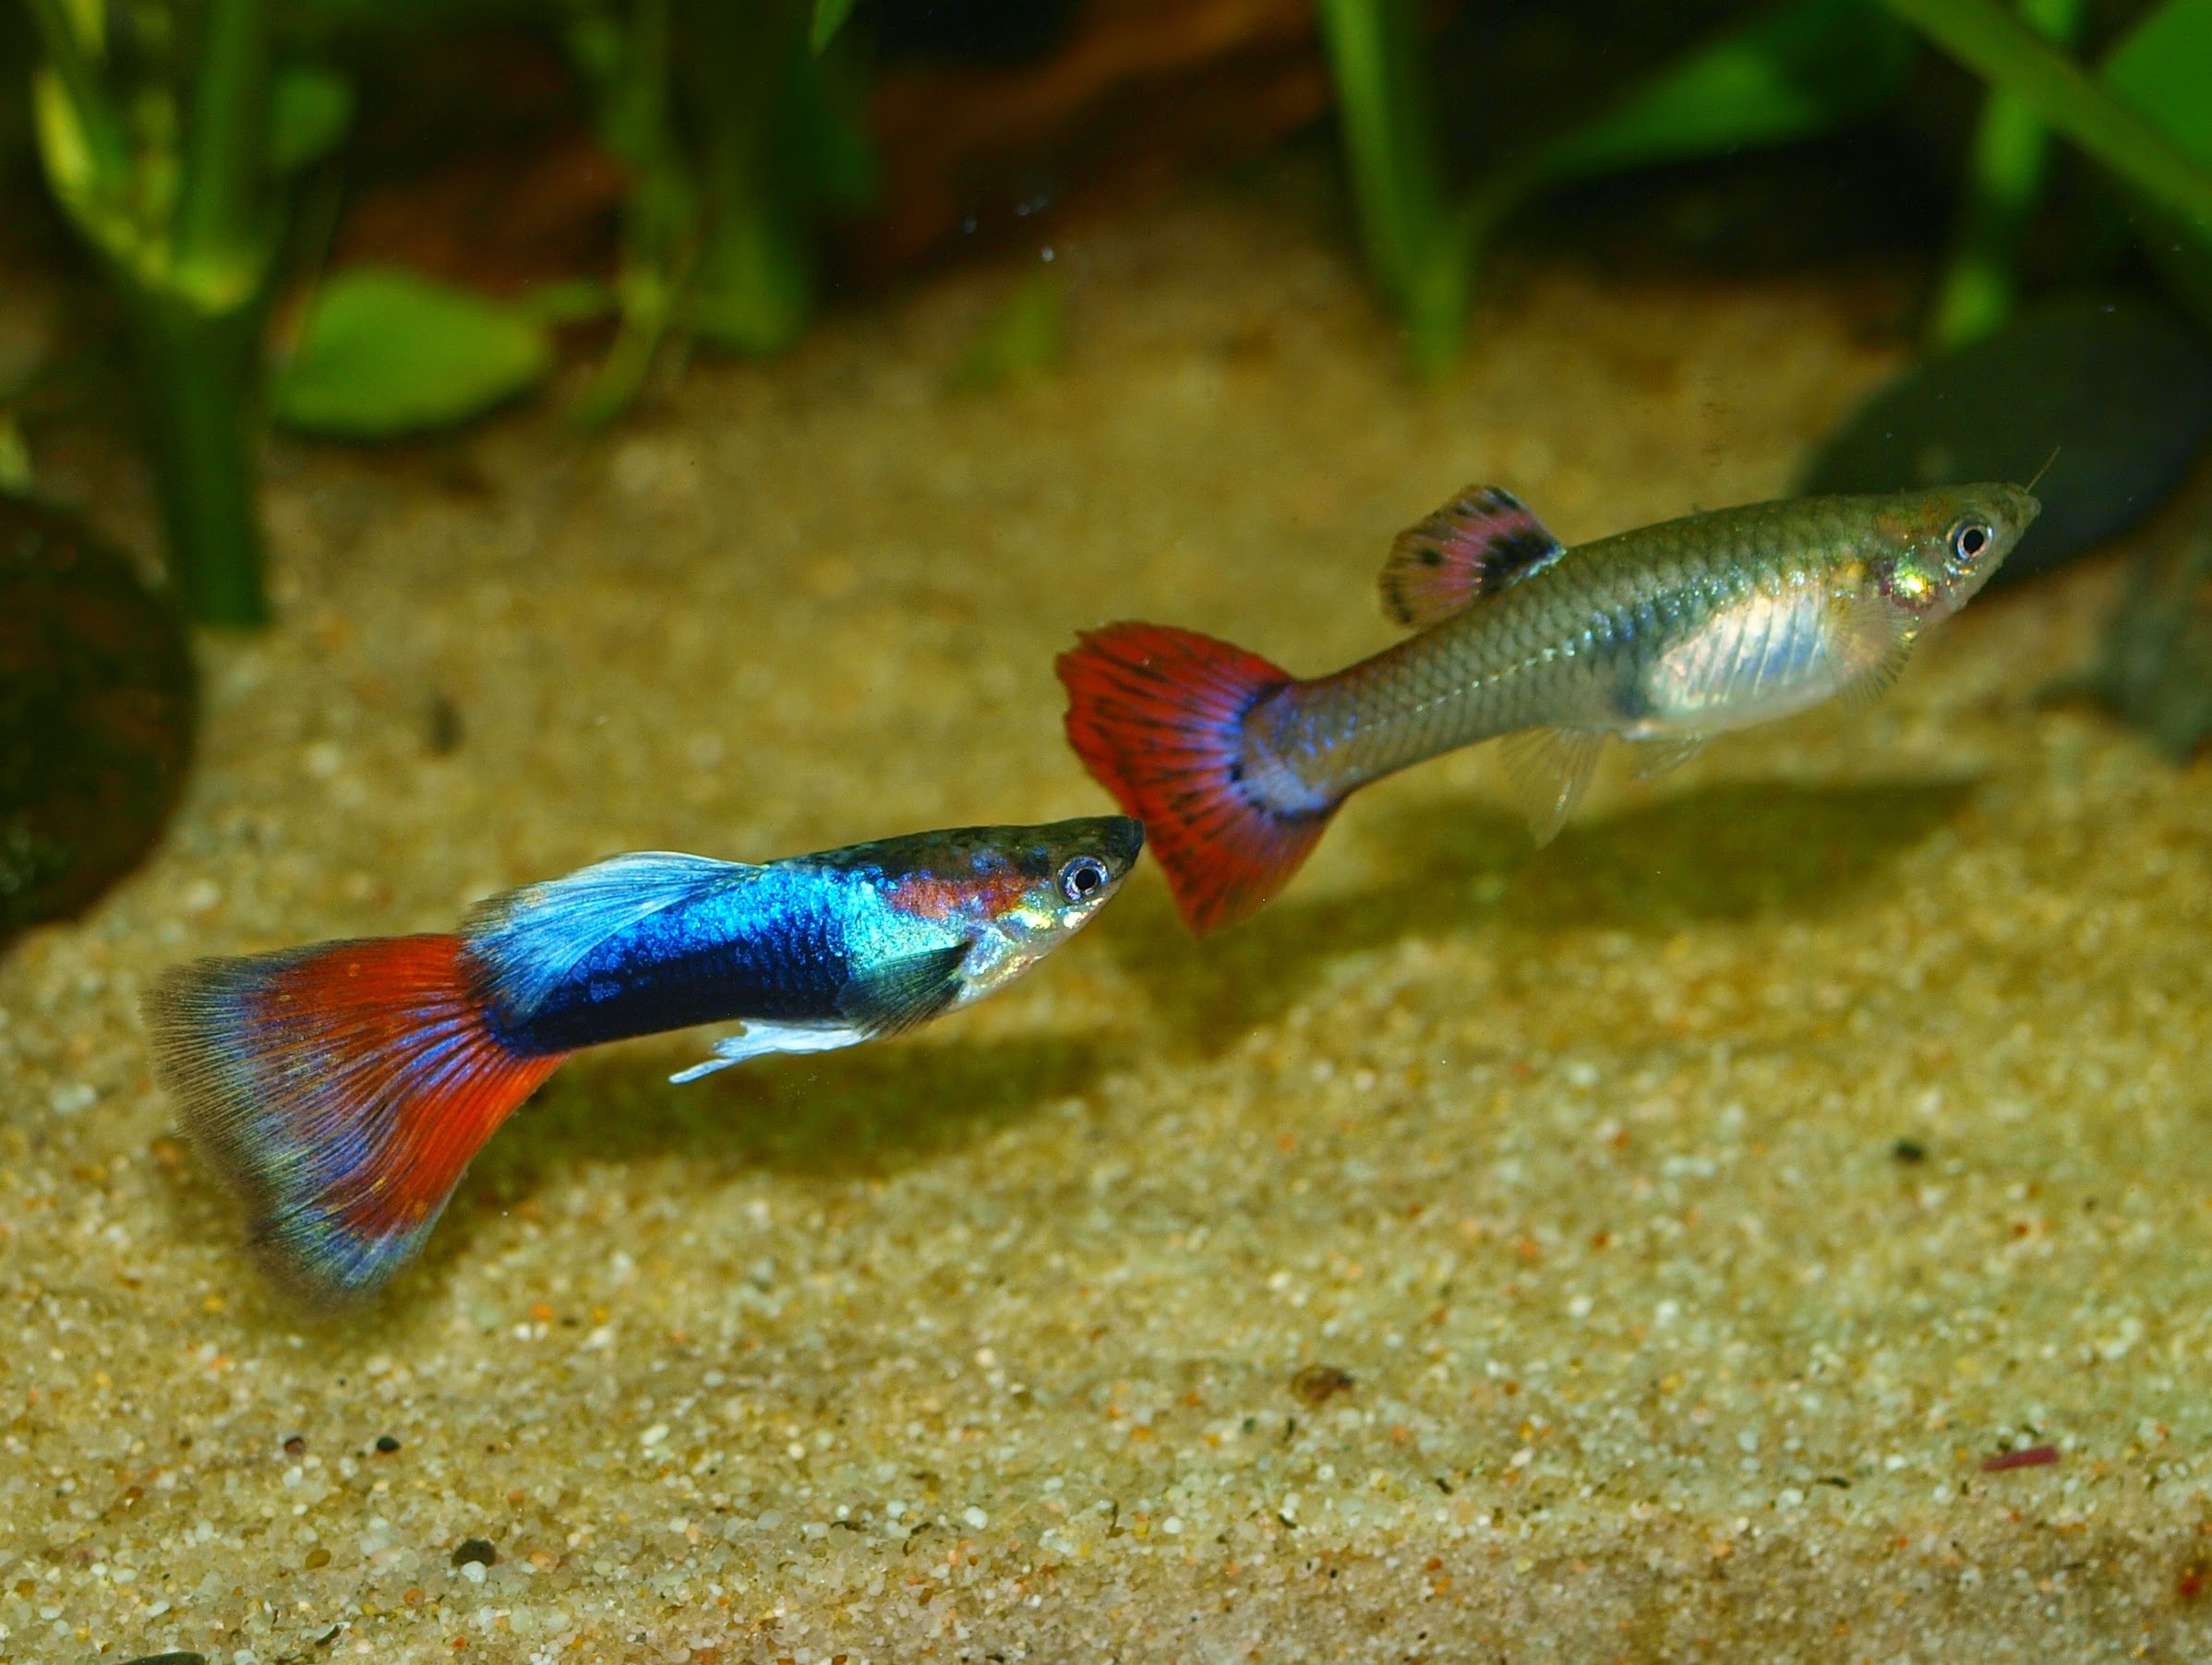
water, nature, underwater, biology, fish, fauna, aquarium, animals, macro photography, fresh water fish, marine biology, pomacentridae, freshwater aquarium, pomacanthidae